Neuse River waterdog

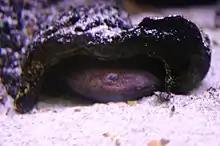

Neuse River waterdogs prefer streams with a flow >10 cm/s and streams which are >15 m wide, and 1 m deep, in areas with a hard clay or soil bottom, as well as areas covered with leaf bed. Larvae are found in leaf beds of quieter waters which provide cover and foraging sites. Males have a greater range than females, and both males and females increase their range after moderate rains, but decrease it after large rains (>40 mm). During winter, adults mostly reside in burrows in banks or under granite rocks. During the spring, the adults move to large bedrock outcrops or beneath large boulders in relatively fast current where nesting occurs. Home ranges contain animal burrows or rock overhangs, large flat rocks on sand gravel substrates, and slack-water areas with detritus mats of leaves.